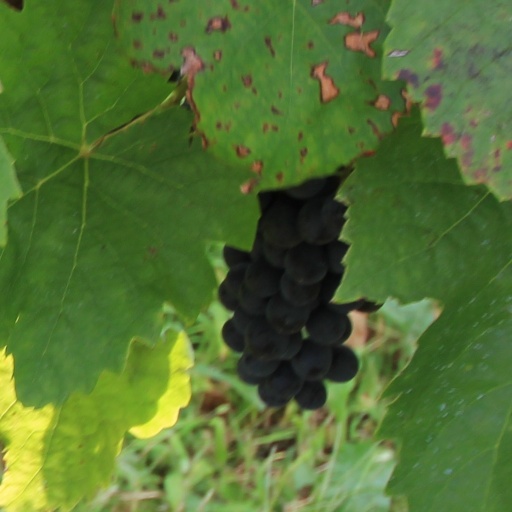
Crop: grape